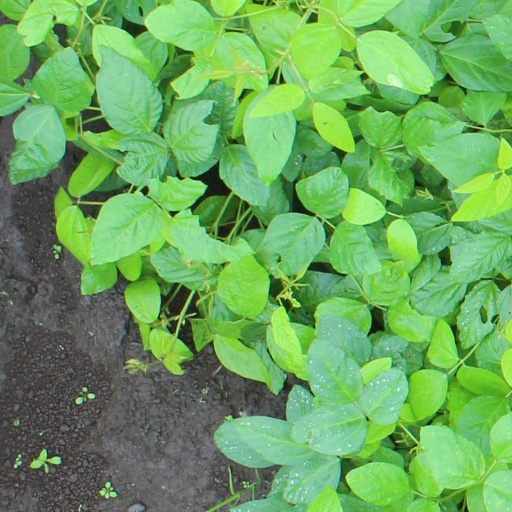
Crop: soybean